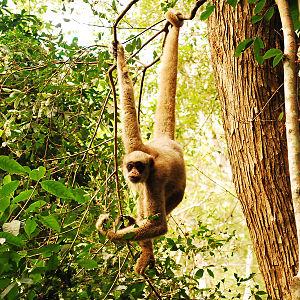
La liste des 100 espèces les plus menacées est un recensement des animaux, des plantes et des champignons les plus menacés dans le monde. Elle est le résultat d'une collaboration entre plus de 8 000 scientifiques de la Commission de la sauvegarde des espèces de l'Union internationale pour la conservation de la nature, ainsi que de la Zoological Society of London. Le rapport a été publié par cette dernière en 2012 sous le titre : Priceless or Worthless ?
Les Brachytèles constituent un genre de singes endémiques du Brésil.